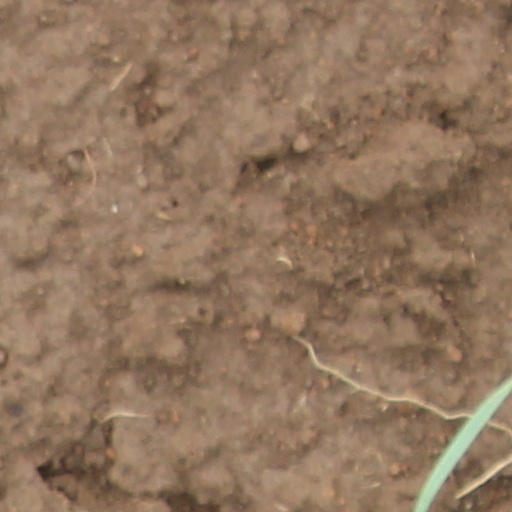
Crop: wheat